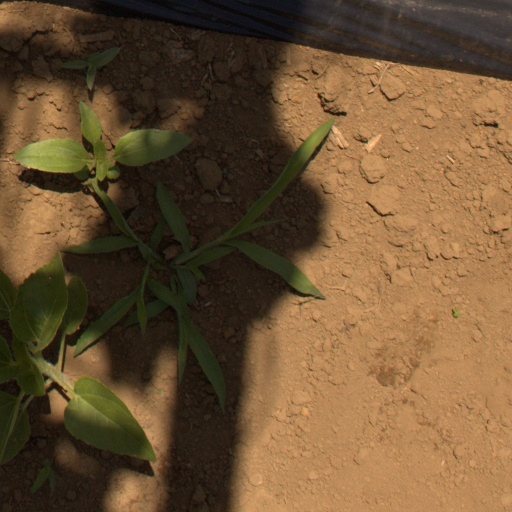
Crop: Jerusalem artichoke